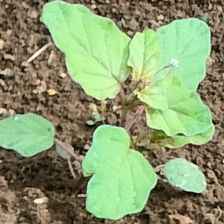
Weed species: Punarnava _(Boerhaavia diffusa)